REX 5000

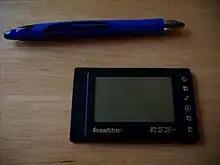
The Franklin REX-PRO5 (pen is for size comparison).

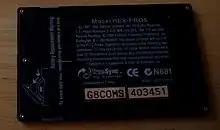
The back of the device.

The Franklin REX 5, (also known as the “Rex-Pro”, as the “Rex 5000”, and with cosmetic variation as the “Rex 5001”) was one of the Rex line of Personal Digital Assistants, each a PCMCIA PC card and thus the size of a credit card, built around a Toshiba microprocessor emulating a Zilog Z80. The REX firmware was written by Starfish Software, and the hardware was manufactured by Citizen Electronics. Earlier models in this line (the Rex and the Rex-3) had almost no input possibilities except to download data when installed in a host computer or in a docking station; the Rex 5 added a sixth button and introduced a modal input method. (The later REX 6000 again had only five buttons, but included a touch screen.) Further, with 512 KB of RAM, the Rex 5 had twice the memory of the Rex-3 (which, in turn, had four times that of the original Rex).